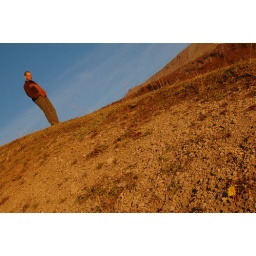
That's the yellow flower I like the most in this picture.